Washington Street Plaza

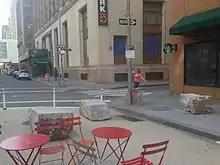
Washington Street Plaza

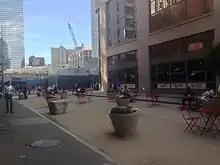
Washington Street Plaza at Albany and Washington Streets

The Washington Street Plaza was a pedestrian plaza along Washington Street between Carlisle and Albany Streets on the west side of the Financial District in Lower Manhattan. It opened on May 23, 2013.